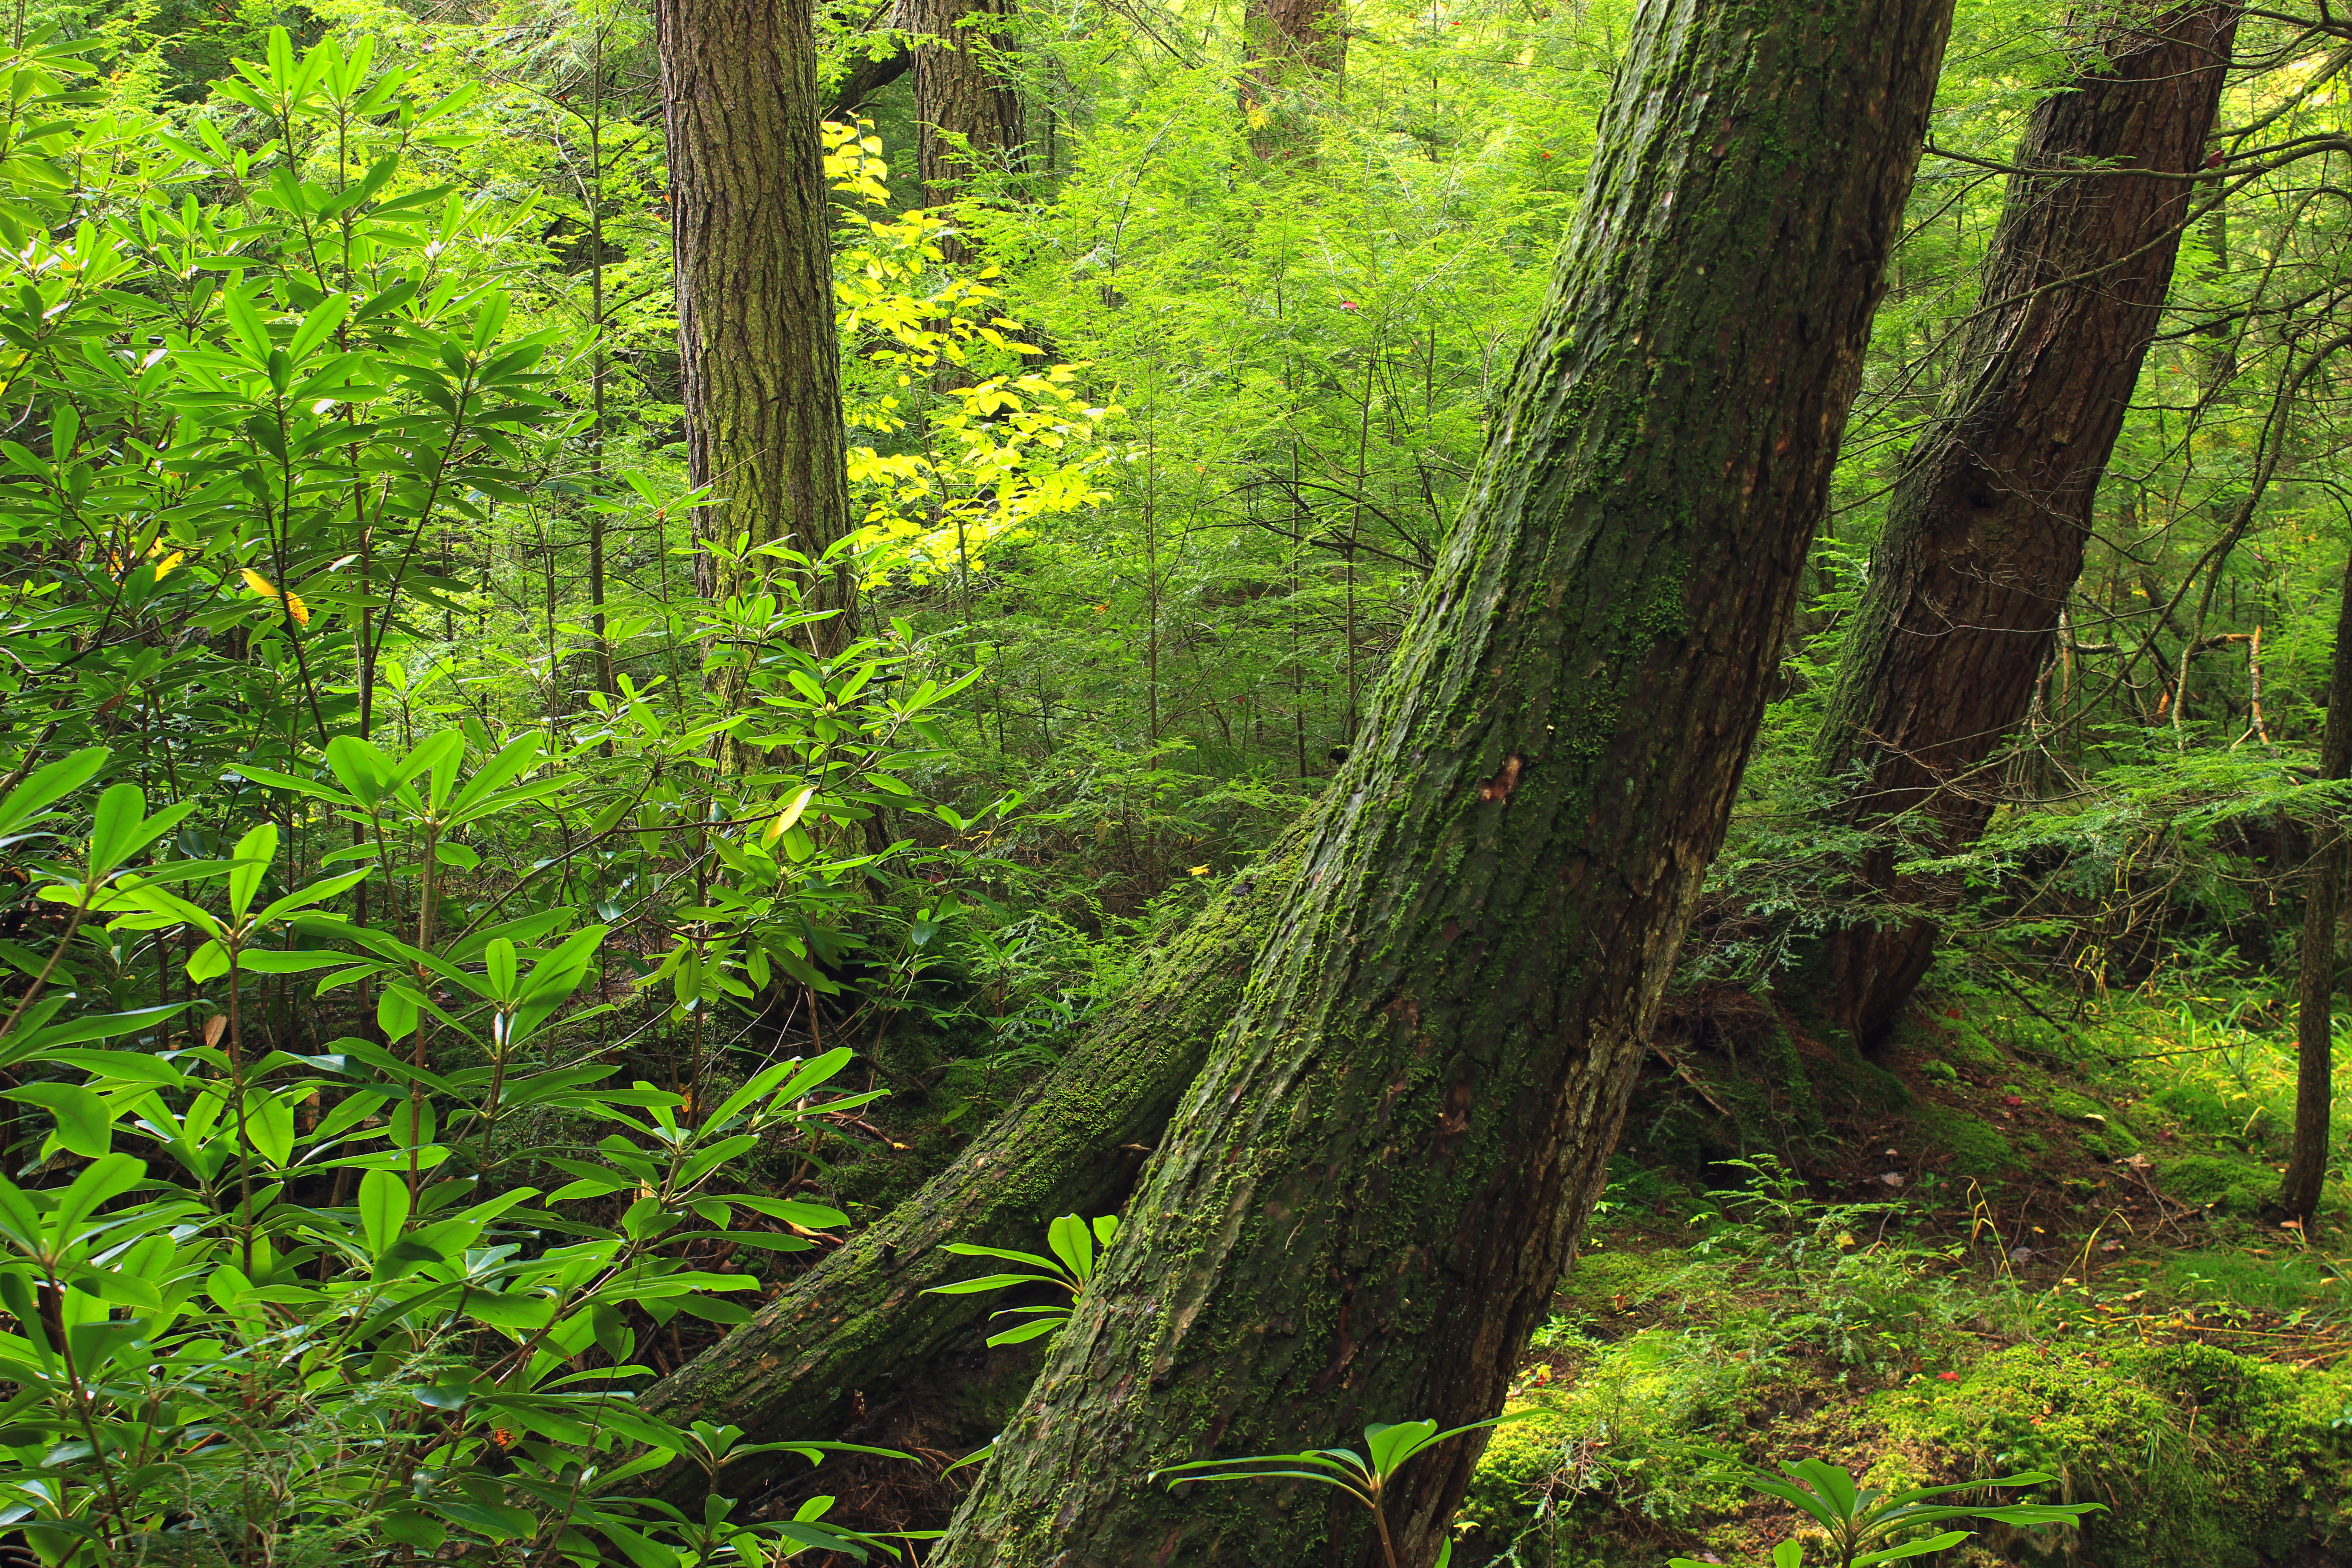
tree, nature, forest, wilderness, branch, plant, hiking, trail, sunlight, leaf, flower, green, jungle, autumn, botany, flora, trees, creativecommons, coniferous, vegetation, rainforest, deciduous, wetland, cameroncounty, elkstateforest, quehannawildarea, pennsylvaniawilds, bigspringdraft, palustrine, hemlocks, easternhemlocks, tsugacanadensis, pennsylvania, woodland, habitat, ecosystem, biome, old growth forest, natural environment, geographical feature, woody plant, temperate broadleaf and mixed forest, temperate coniferous forest, riparian forest